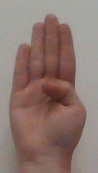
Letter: kaaf